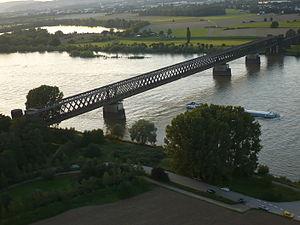
Cette liste contient les ponts présents sur le Rhin et ses bras. Elle est donnée par province néerlandaise, land allemand, département français, canton suisse, land autrichien ou pays depuis l'aval du fleuve vers son amont et précise pour chacun le nom des communes reliées, en commençant par celle située sur la rive gauche.